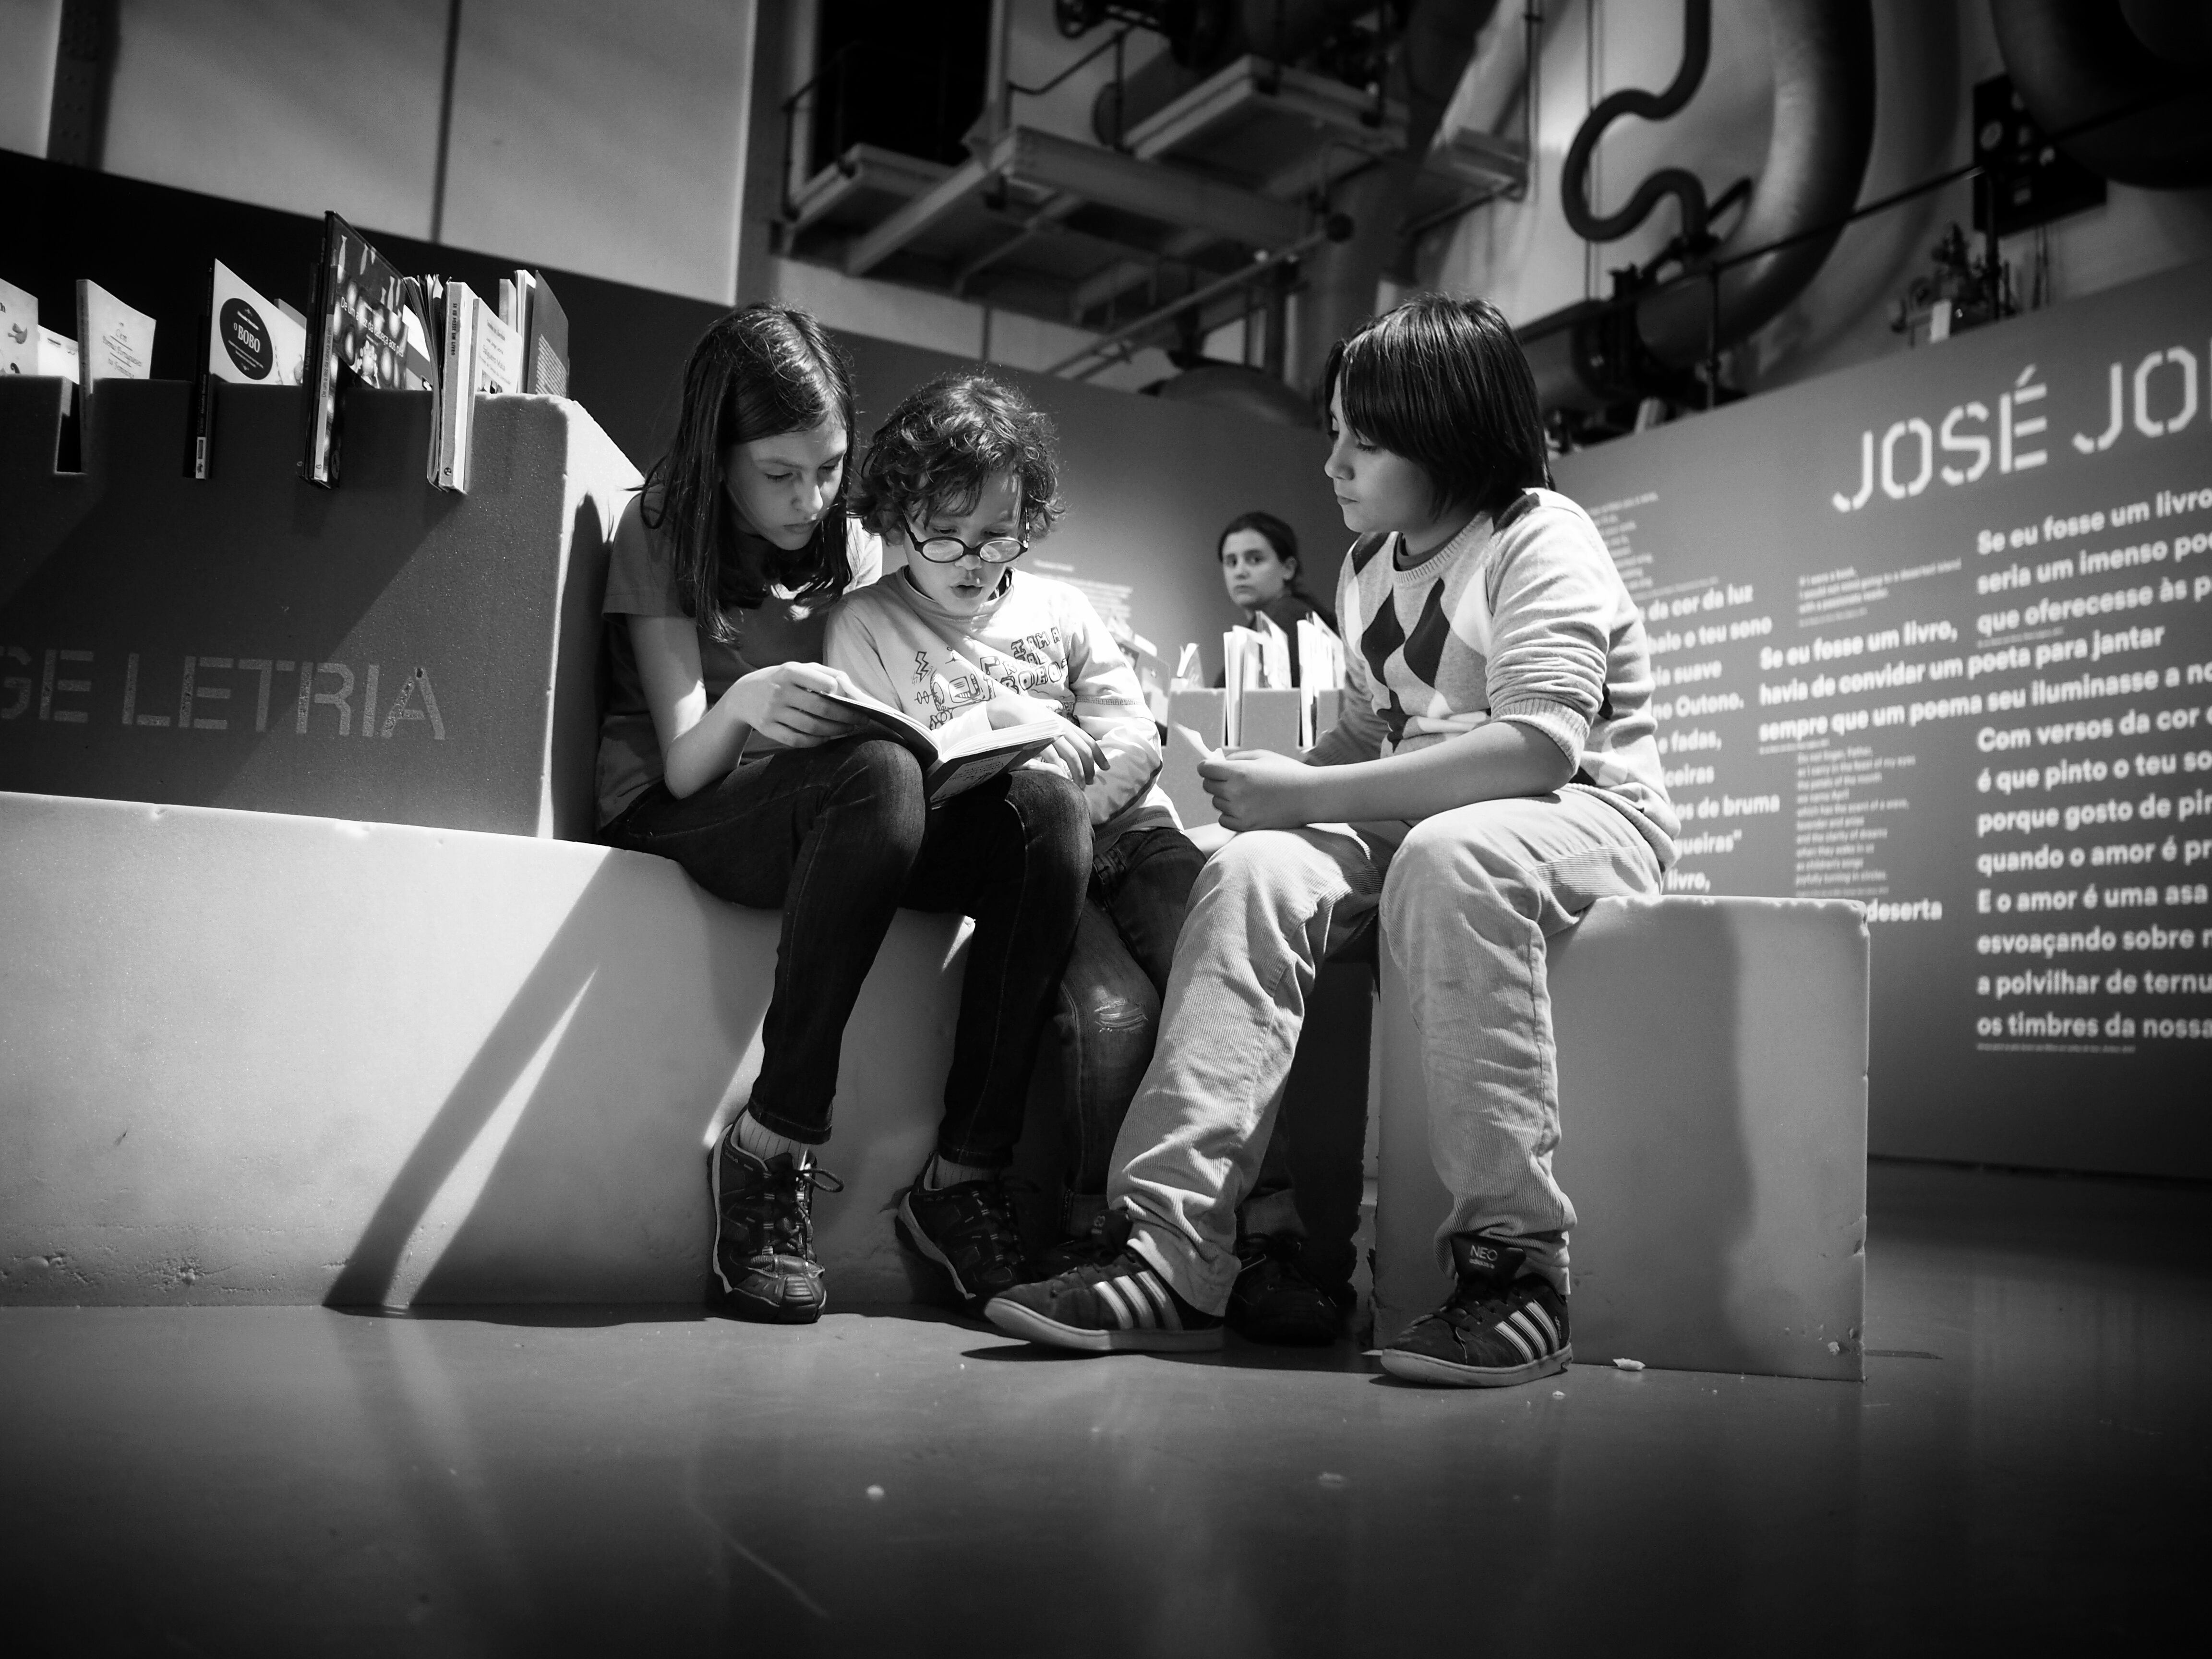
black and white, people, white, street, photography, urban, social, portrait, lens, fashion, black, monochrome, streetphotography, bw, blackandwhite, blackwhite, streets, moments, public, olympus, photograph, prime, pretoebranco, omd, streetphoto, moment, unposed, decisive, pretobranco, retratos, omdem5, inpublic, fotografiaderua, streetmoments, lavinha, ilustrarte, monochrome photography, film noir